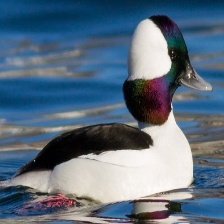
Species: BUFFLEHEAD
Scientific name: BUCEPHALA ALBEOLA
ImageNet parent category: drake